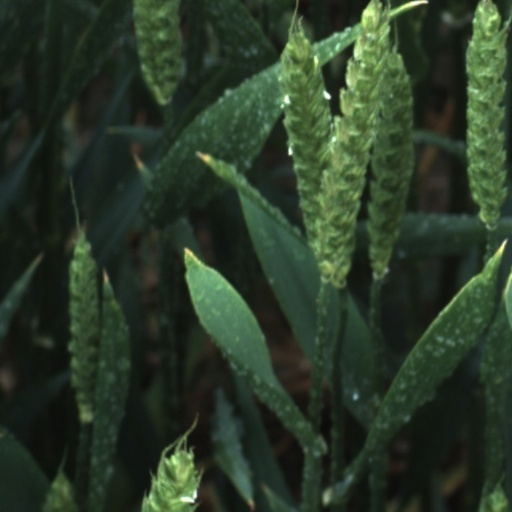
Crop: wheat